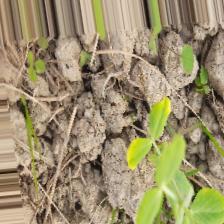
Label: Normal